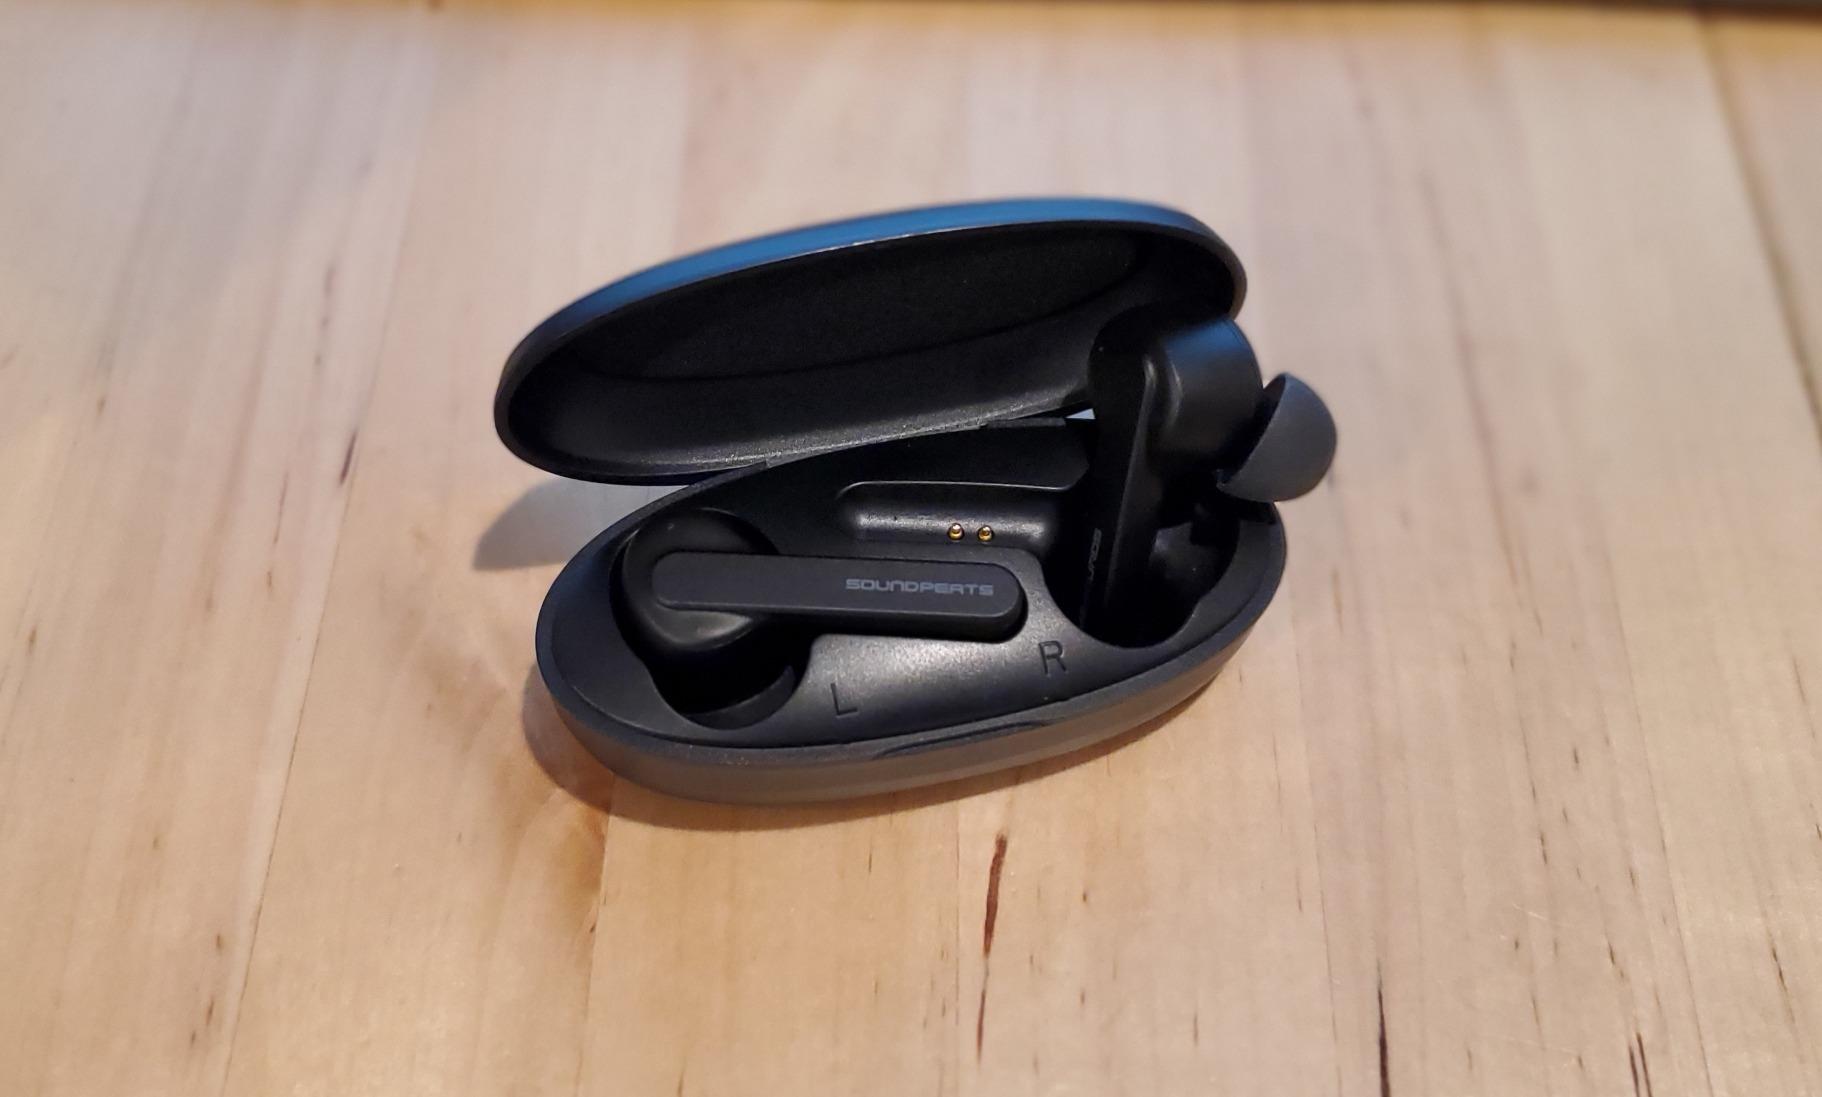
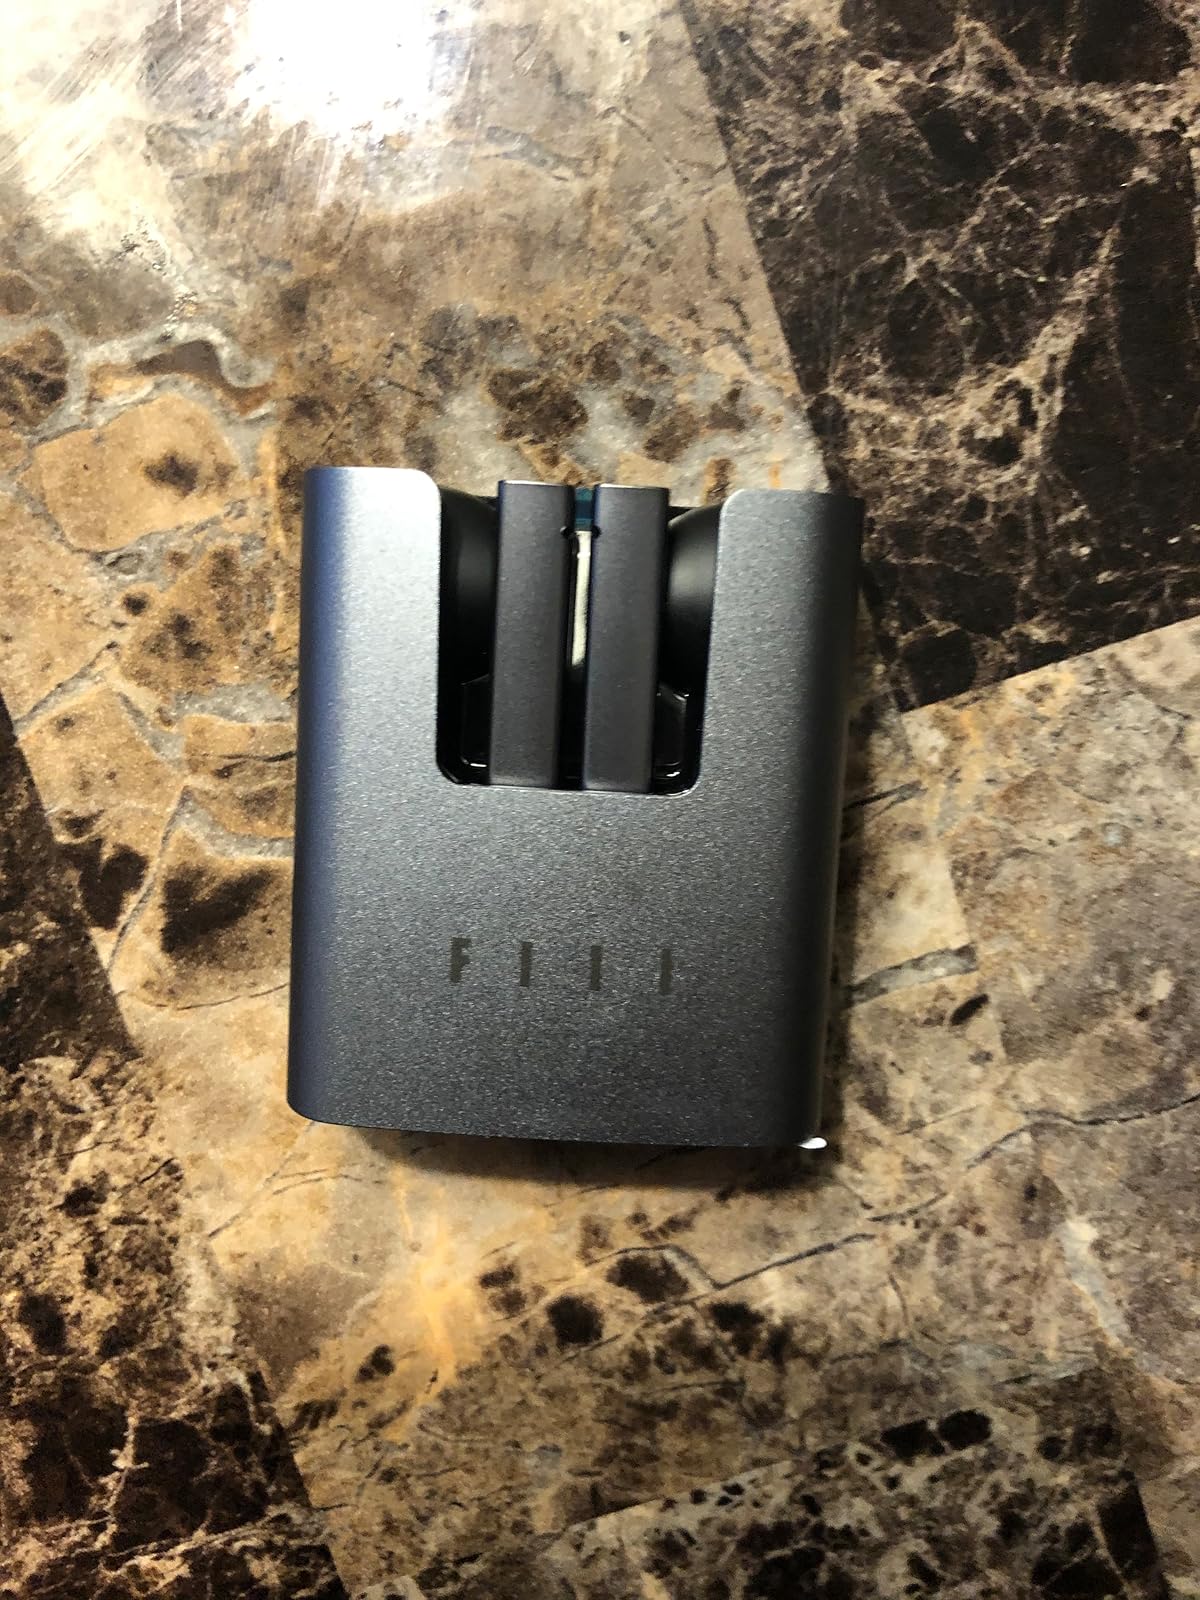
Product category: earbuds
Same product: no